Mkhitar Mnatsakanyan

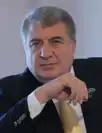

Mkhitar Mnatsakanyan (born on 16 June 1950 in Sevan, Armenia) is an Armenian politician. On November 23, 2009, Armenian president Serzh Sargsyan appointed Mkhitar Mnatsakanyan as the Republic's Labour and Social Affairs Minister.